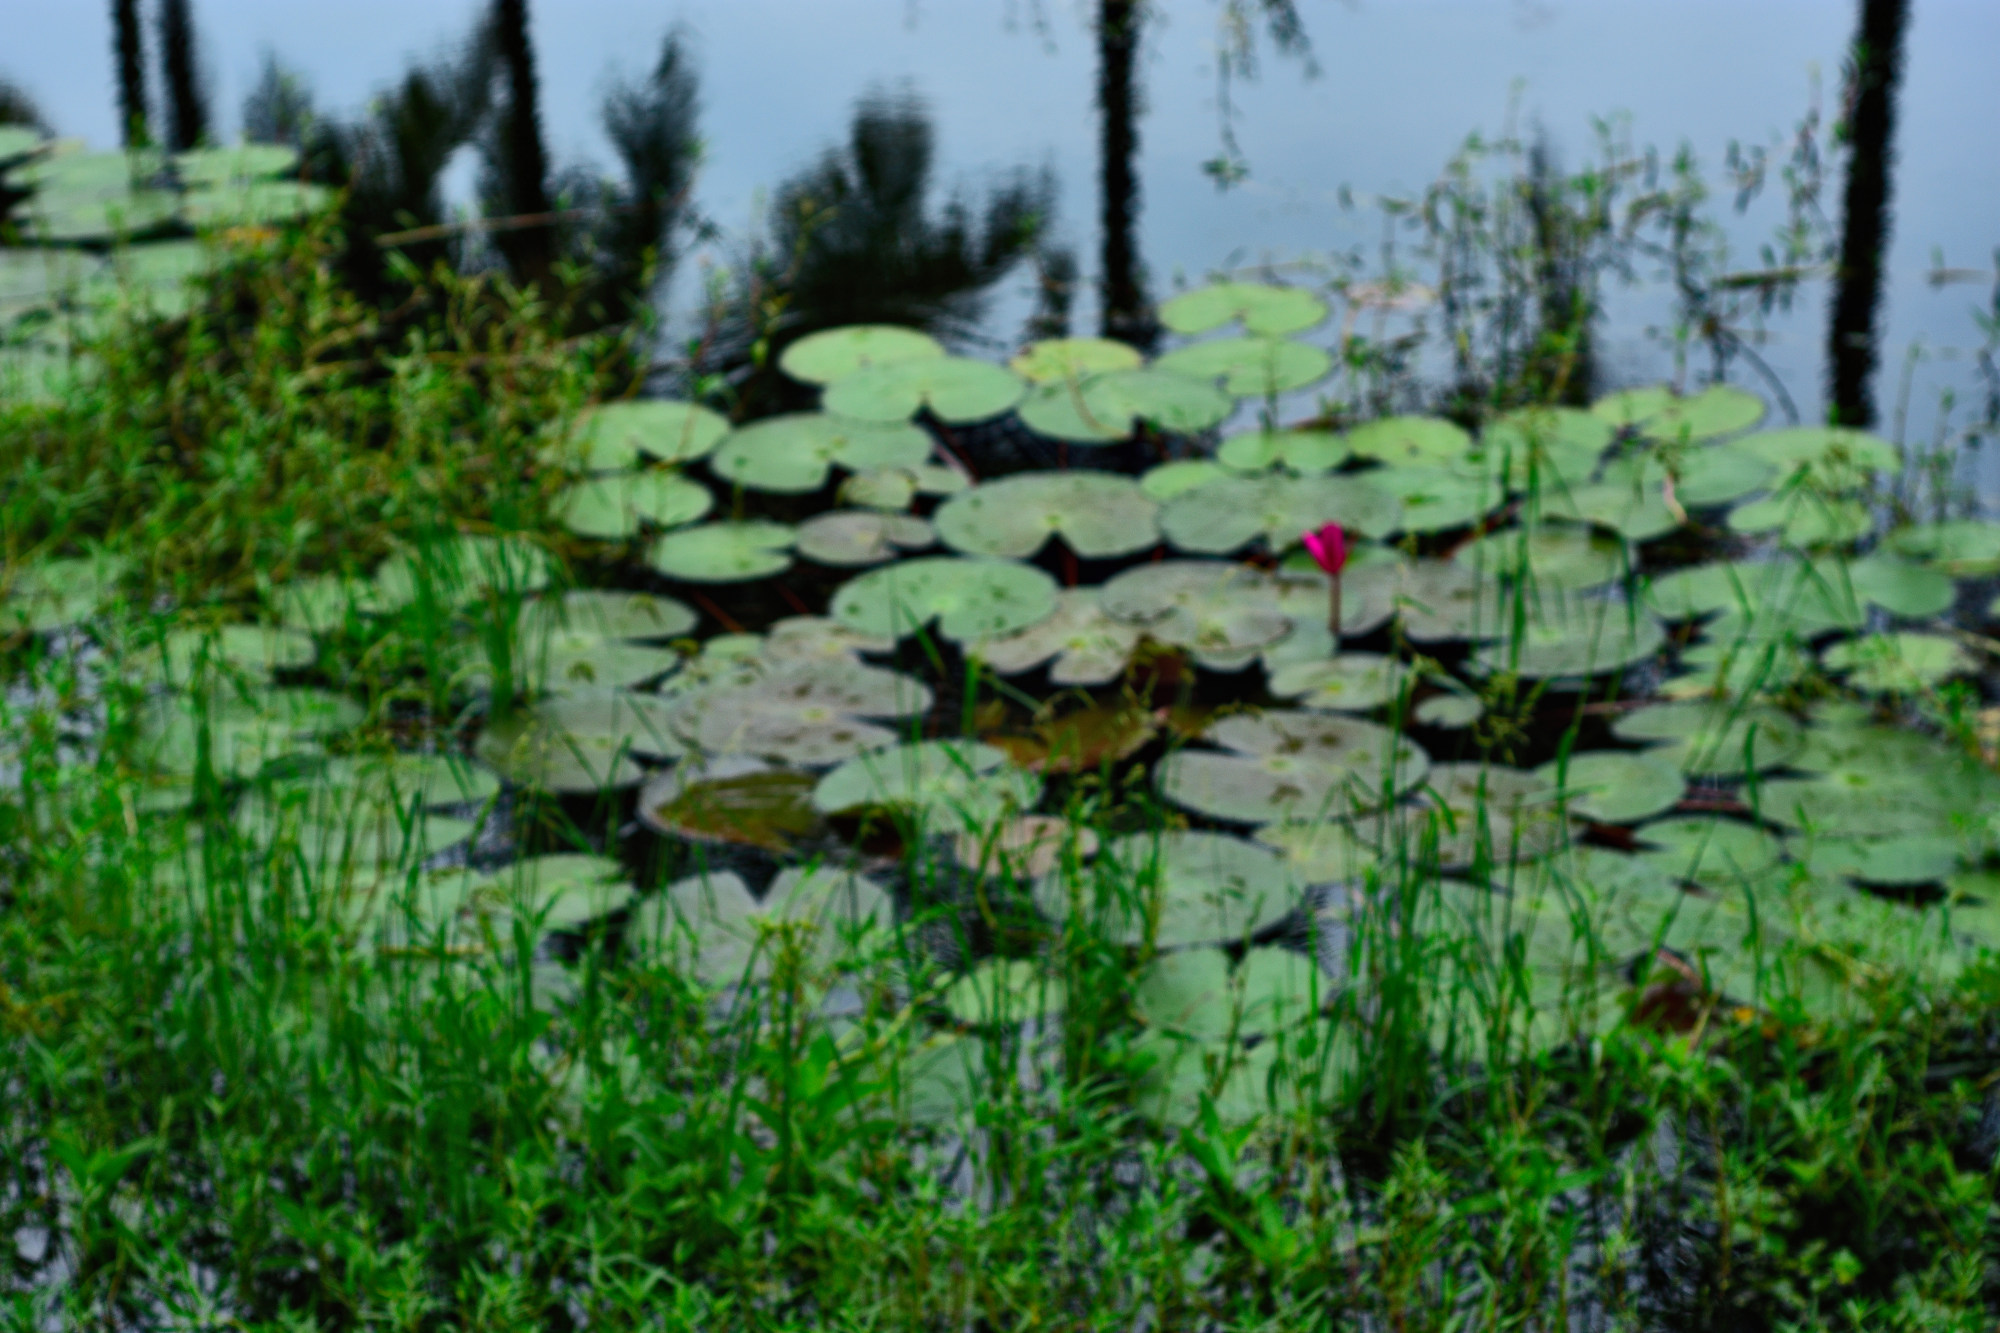
Pink Water Lily & Water Hyacinth — Khurushkul Pond, Bangladesh
Pink water lily (Nymphaea) flowers blooming amid dense water hyacinth (Eichhornia crassipes) coverage in a freshwater pond near Khurushkul, Cox's Bazar, Bangladesh. Photographed during the June 2026 monsoon season, with post-rain water droplets visible on the lily pads. Part of a 100-image GPS-tagged survey of the same pond.
Location: Khurushkul, Chattogram, Bangladesh
Captured: 2026-06-19T10:29:35+06:00